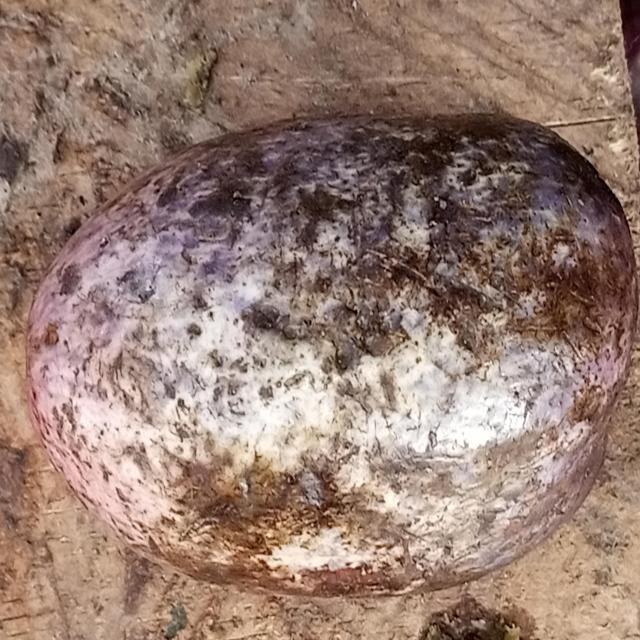
Plum grade: spotted